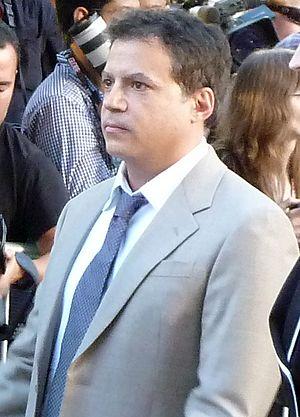
Michael De Luca est un producteur, producteur exécutif et scénariste américain.